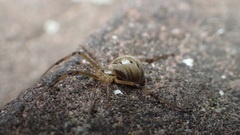
Species: Lactrodectus_hesperus